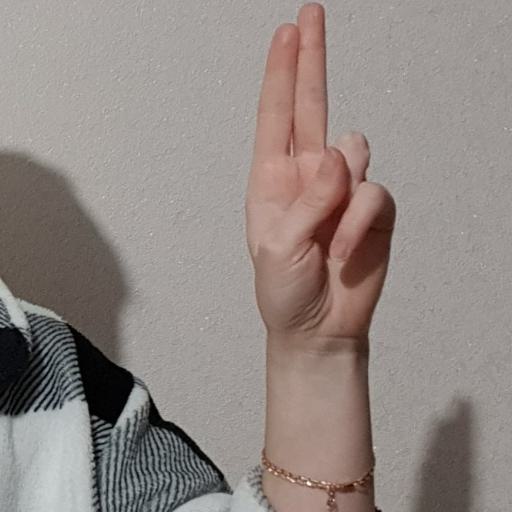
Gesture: two_up